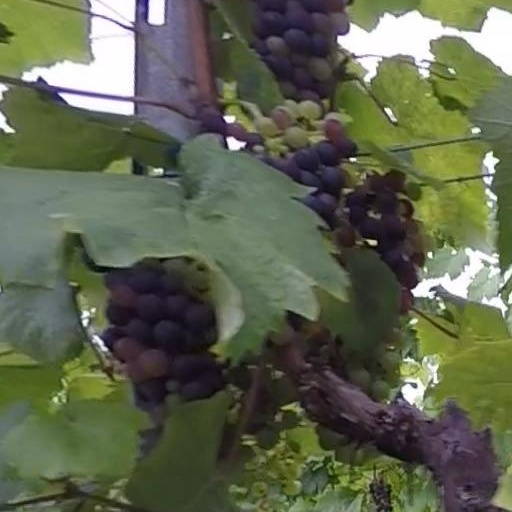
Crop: grape